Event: Nepal Earthquake
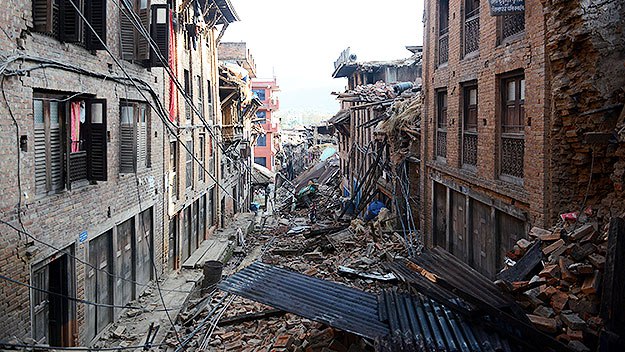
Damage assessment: damage